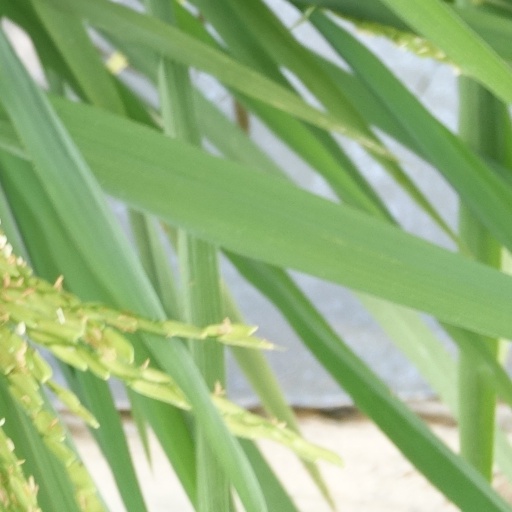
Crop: rice